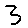
Label: 3